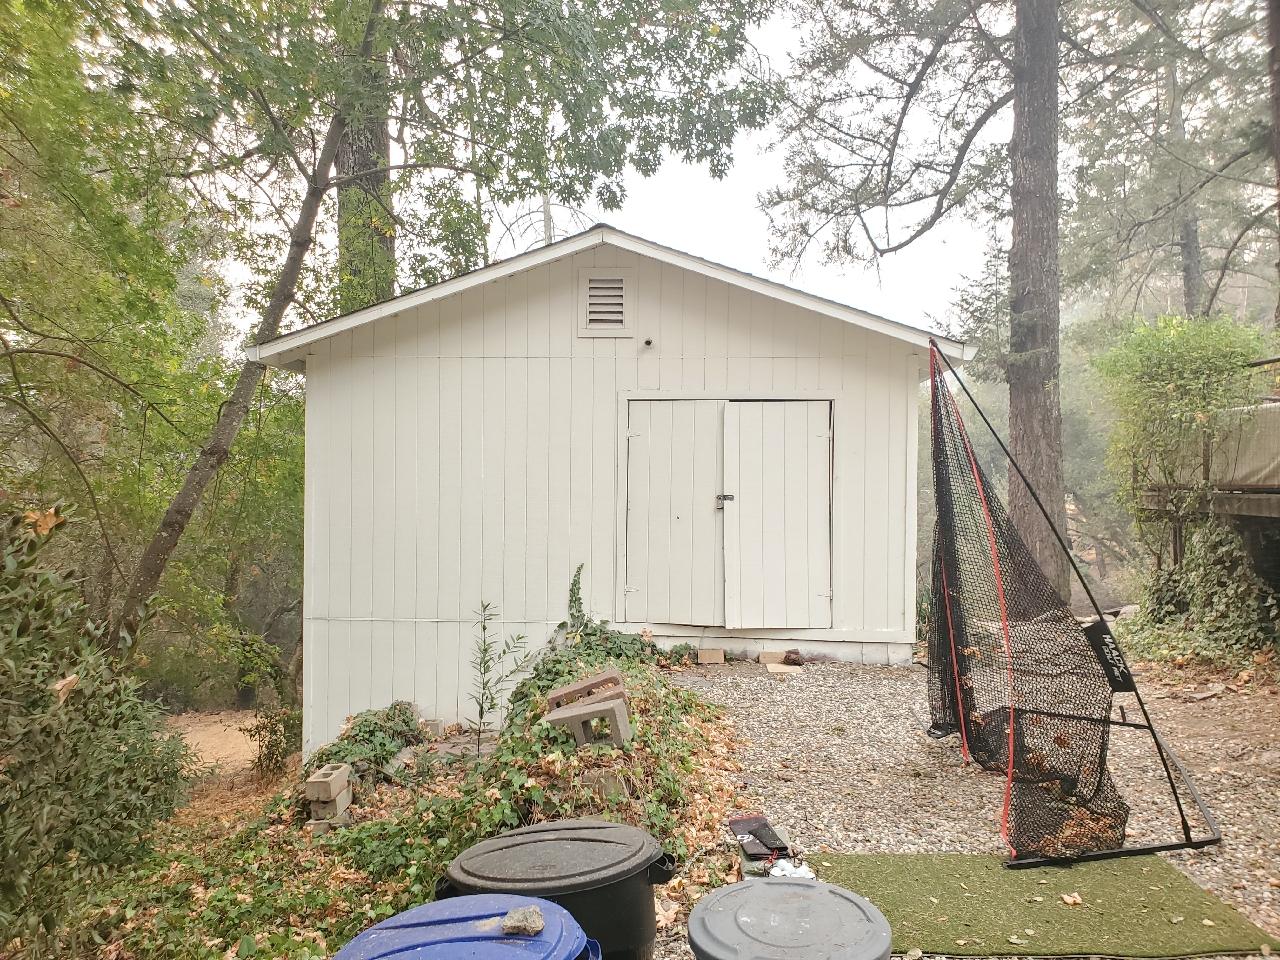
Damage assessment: no_damage